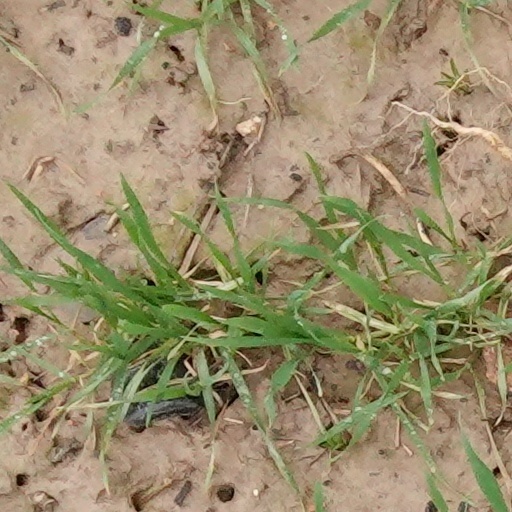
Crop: wheat